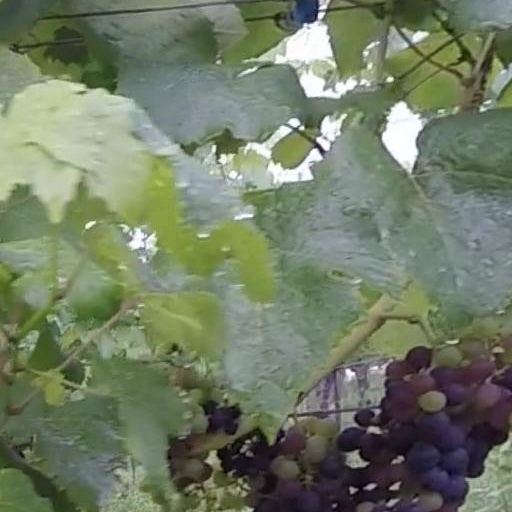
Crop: grape